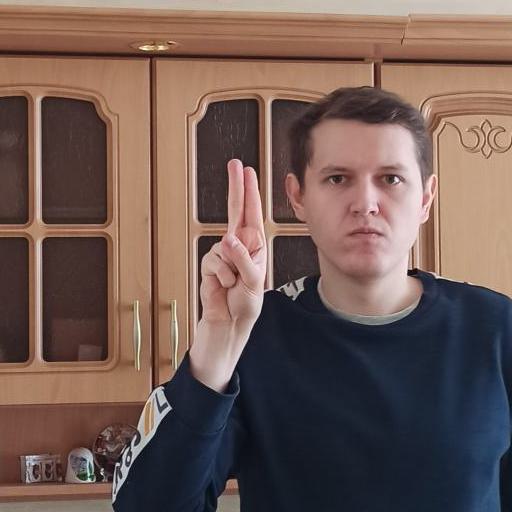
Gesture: two_up